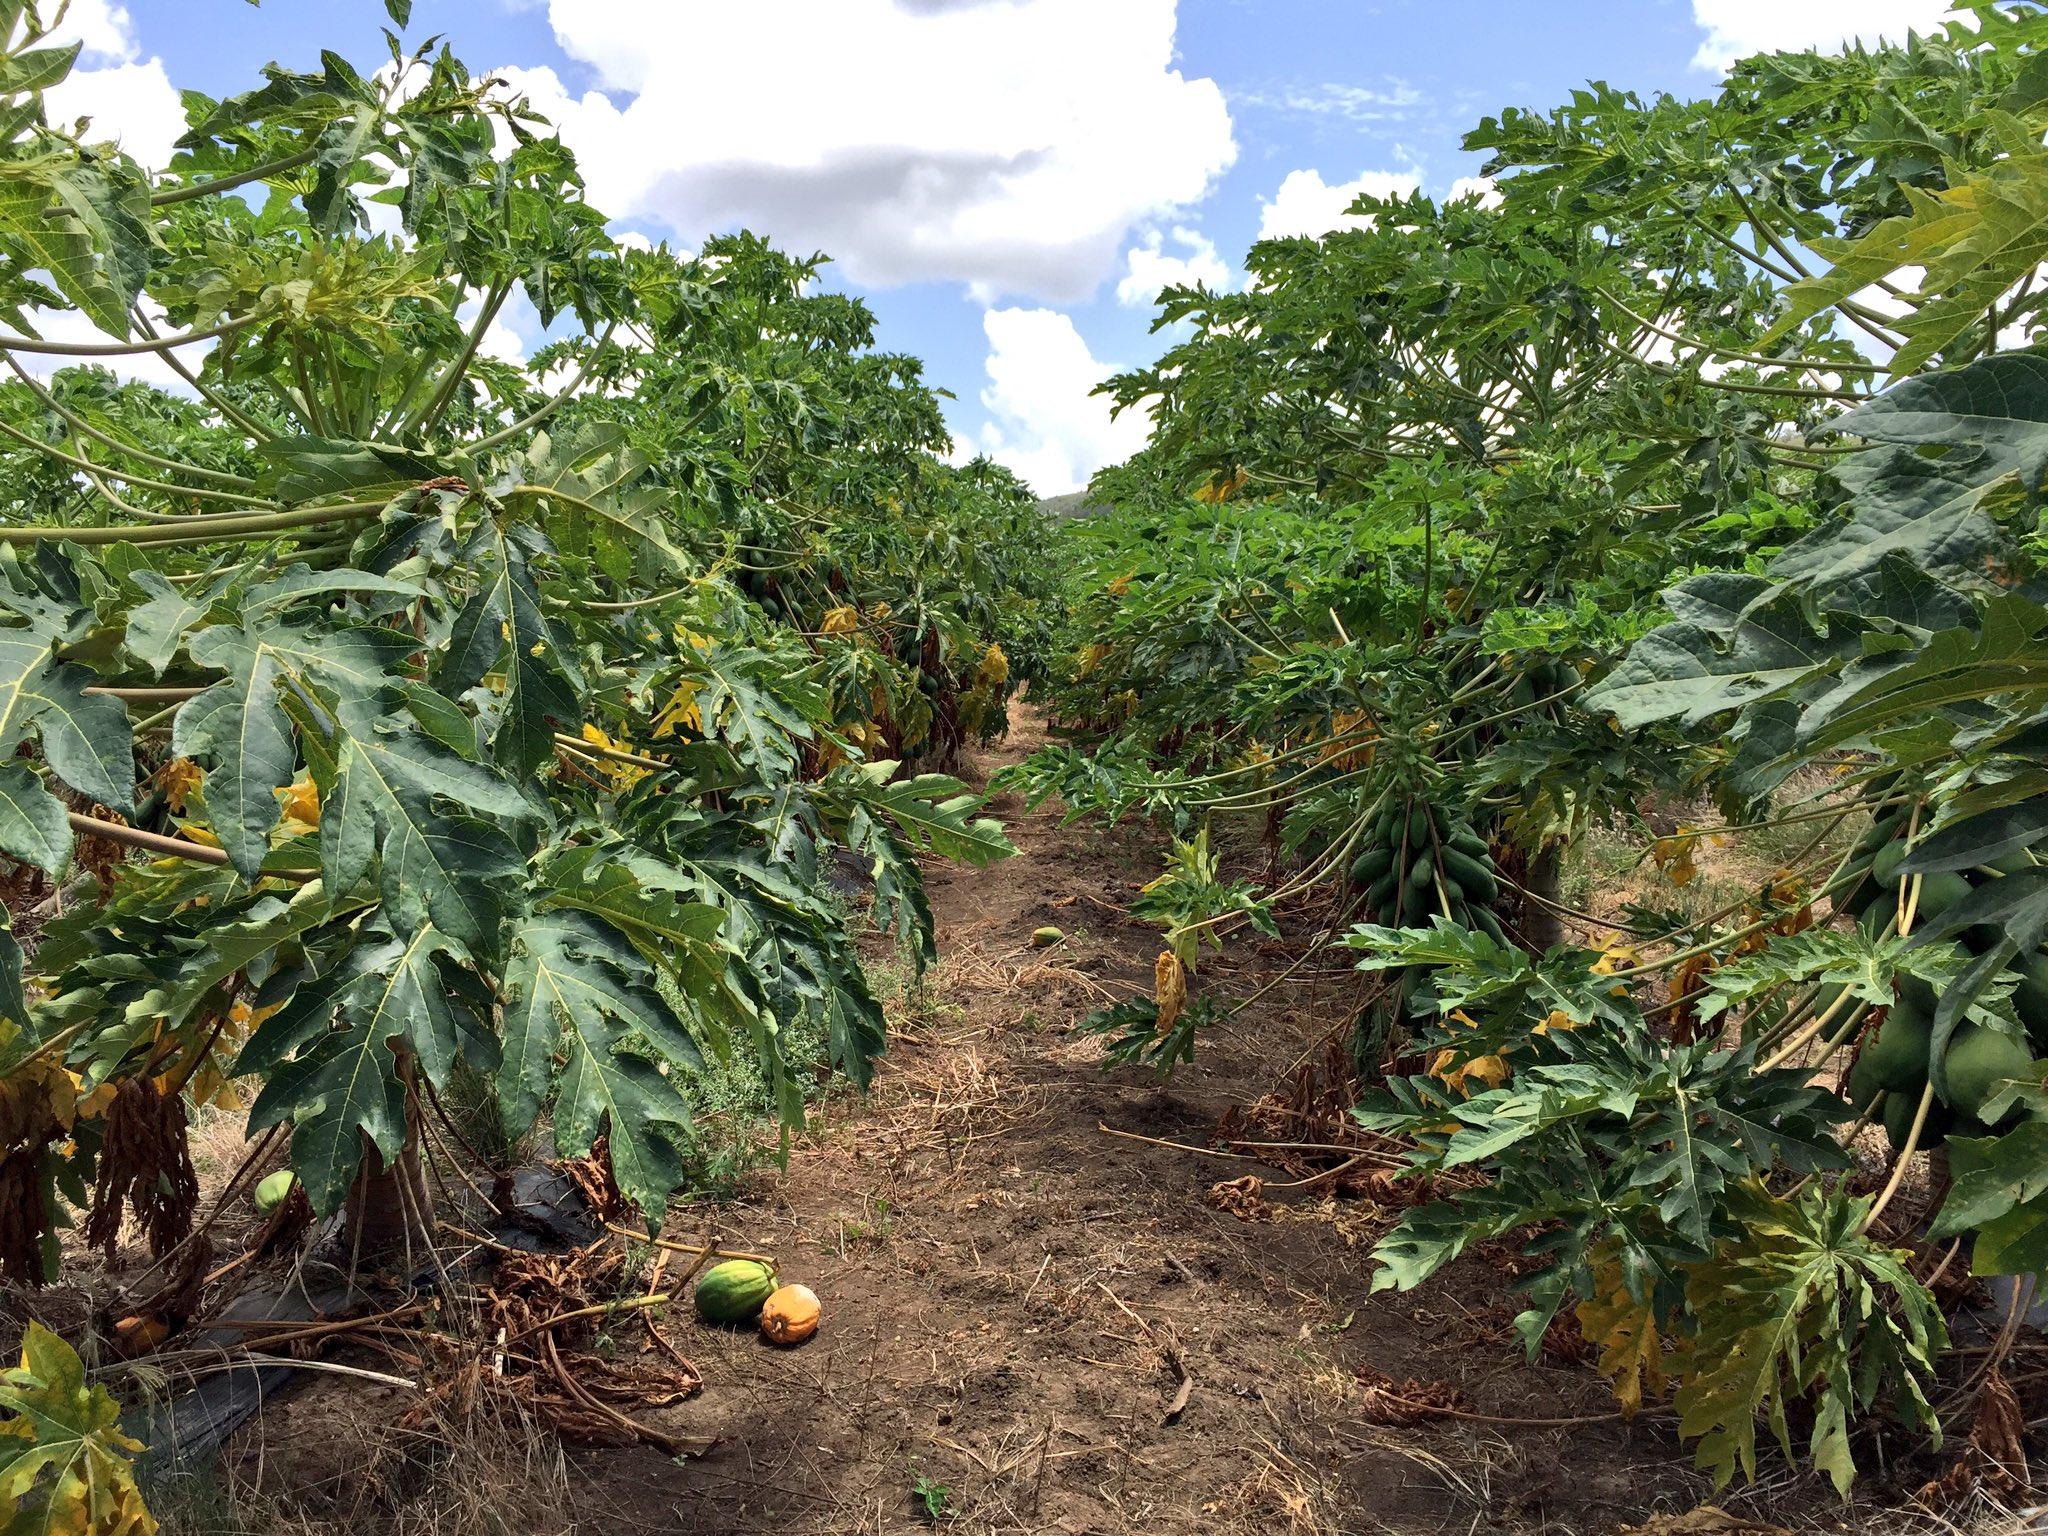
Eneo mfano wa shamba ama bustani lililopandwa miti ya mazao ya biashara ya matunda aina ya mapapai, iliyoota na kuchipua kwa rangi ya kijani kibichi, ikiashiria kuwa ni eneo la shamba linalotumika kwaajili ya uzalishaji wa mazao ya biashara.